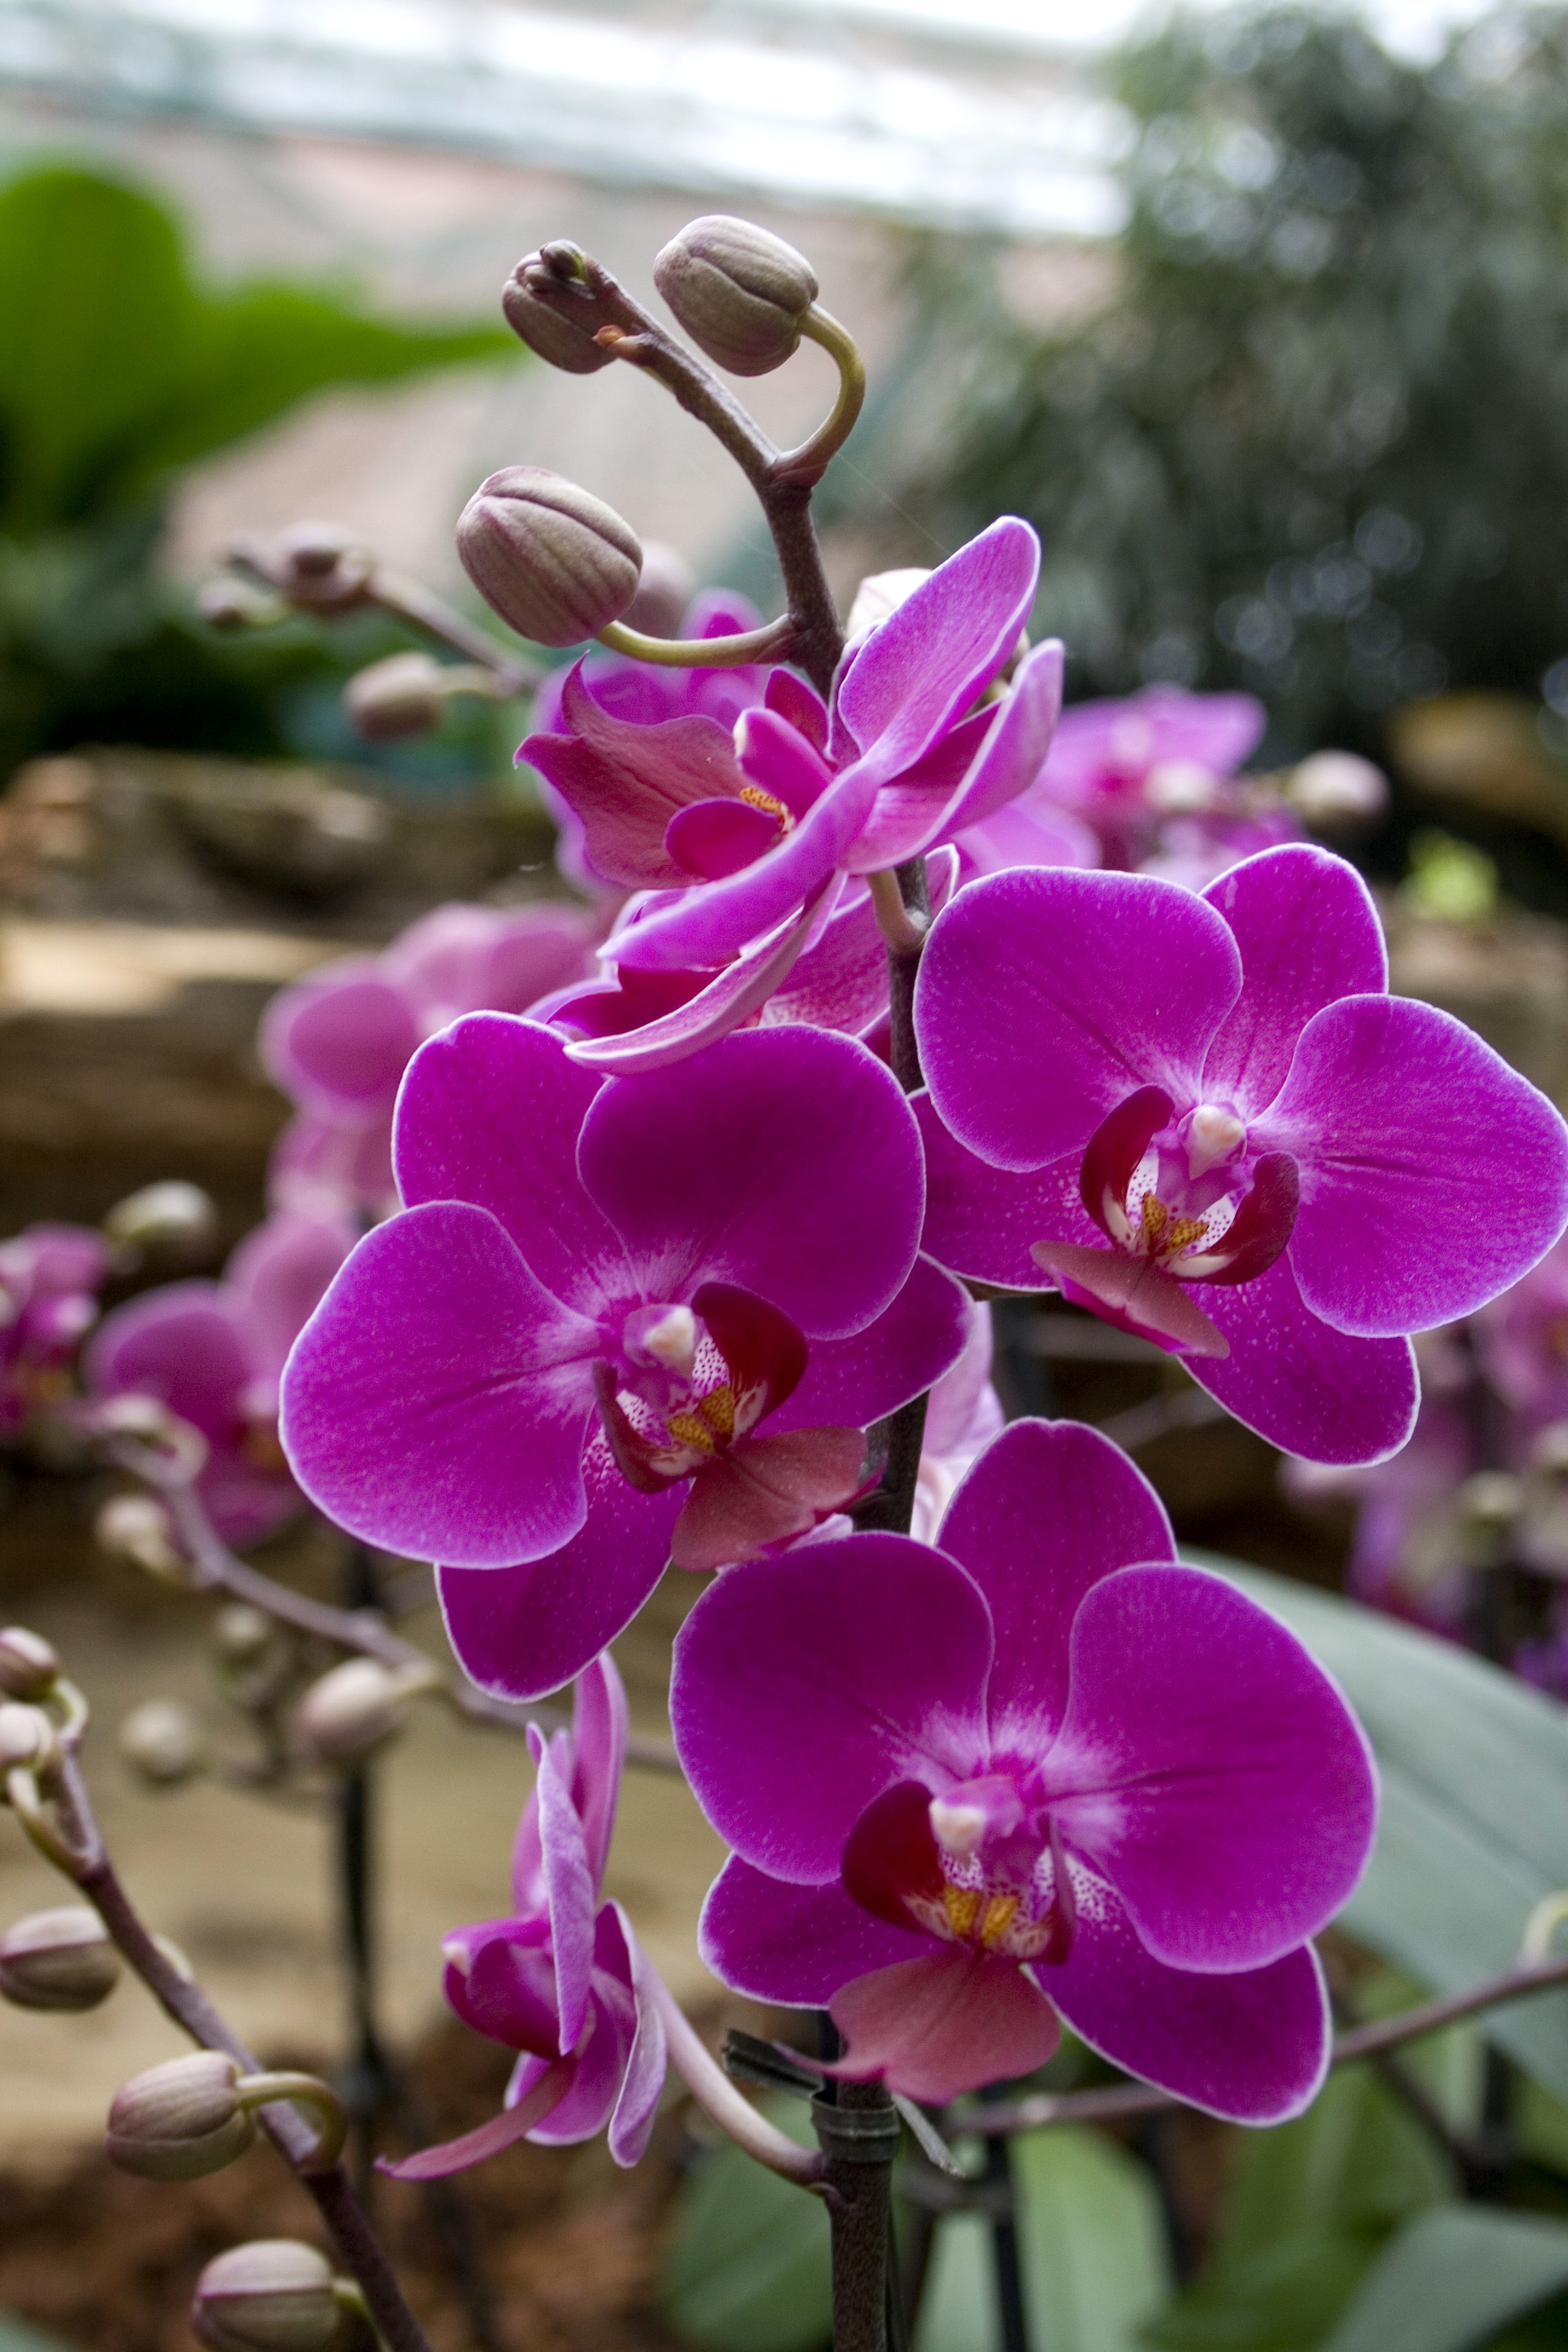
nature, blossom, plant, flower, purple, petal, bloom, botany, flora, orchid, wildflower, flowers, orchids, purple flower, macro photography, flowering plant, dendrobium, land plant, moth orchid